Gladiator: Son of Spartacus

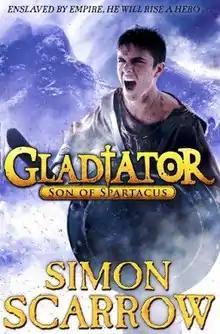

Gladiator: Son of Spartacus is the third book in the Gladiator Series, by Simon Scarrow.